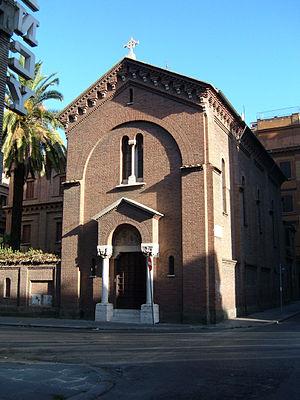
L'église Santa Maria Regina dei Cuori est une église romaine du Rione Ludovisi, située via Sardegna, au coin de la via Romagna.